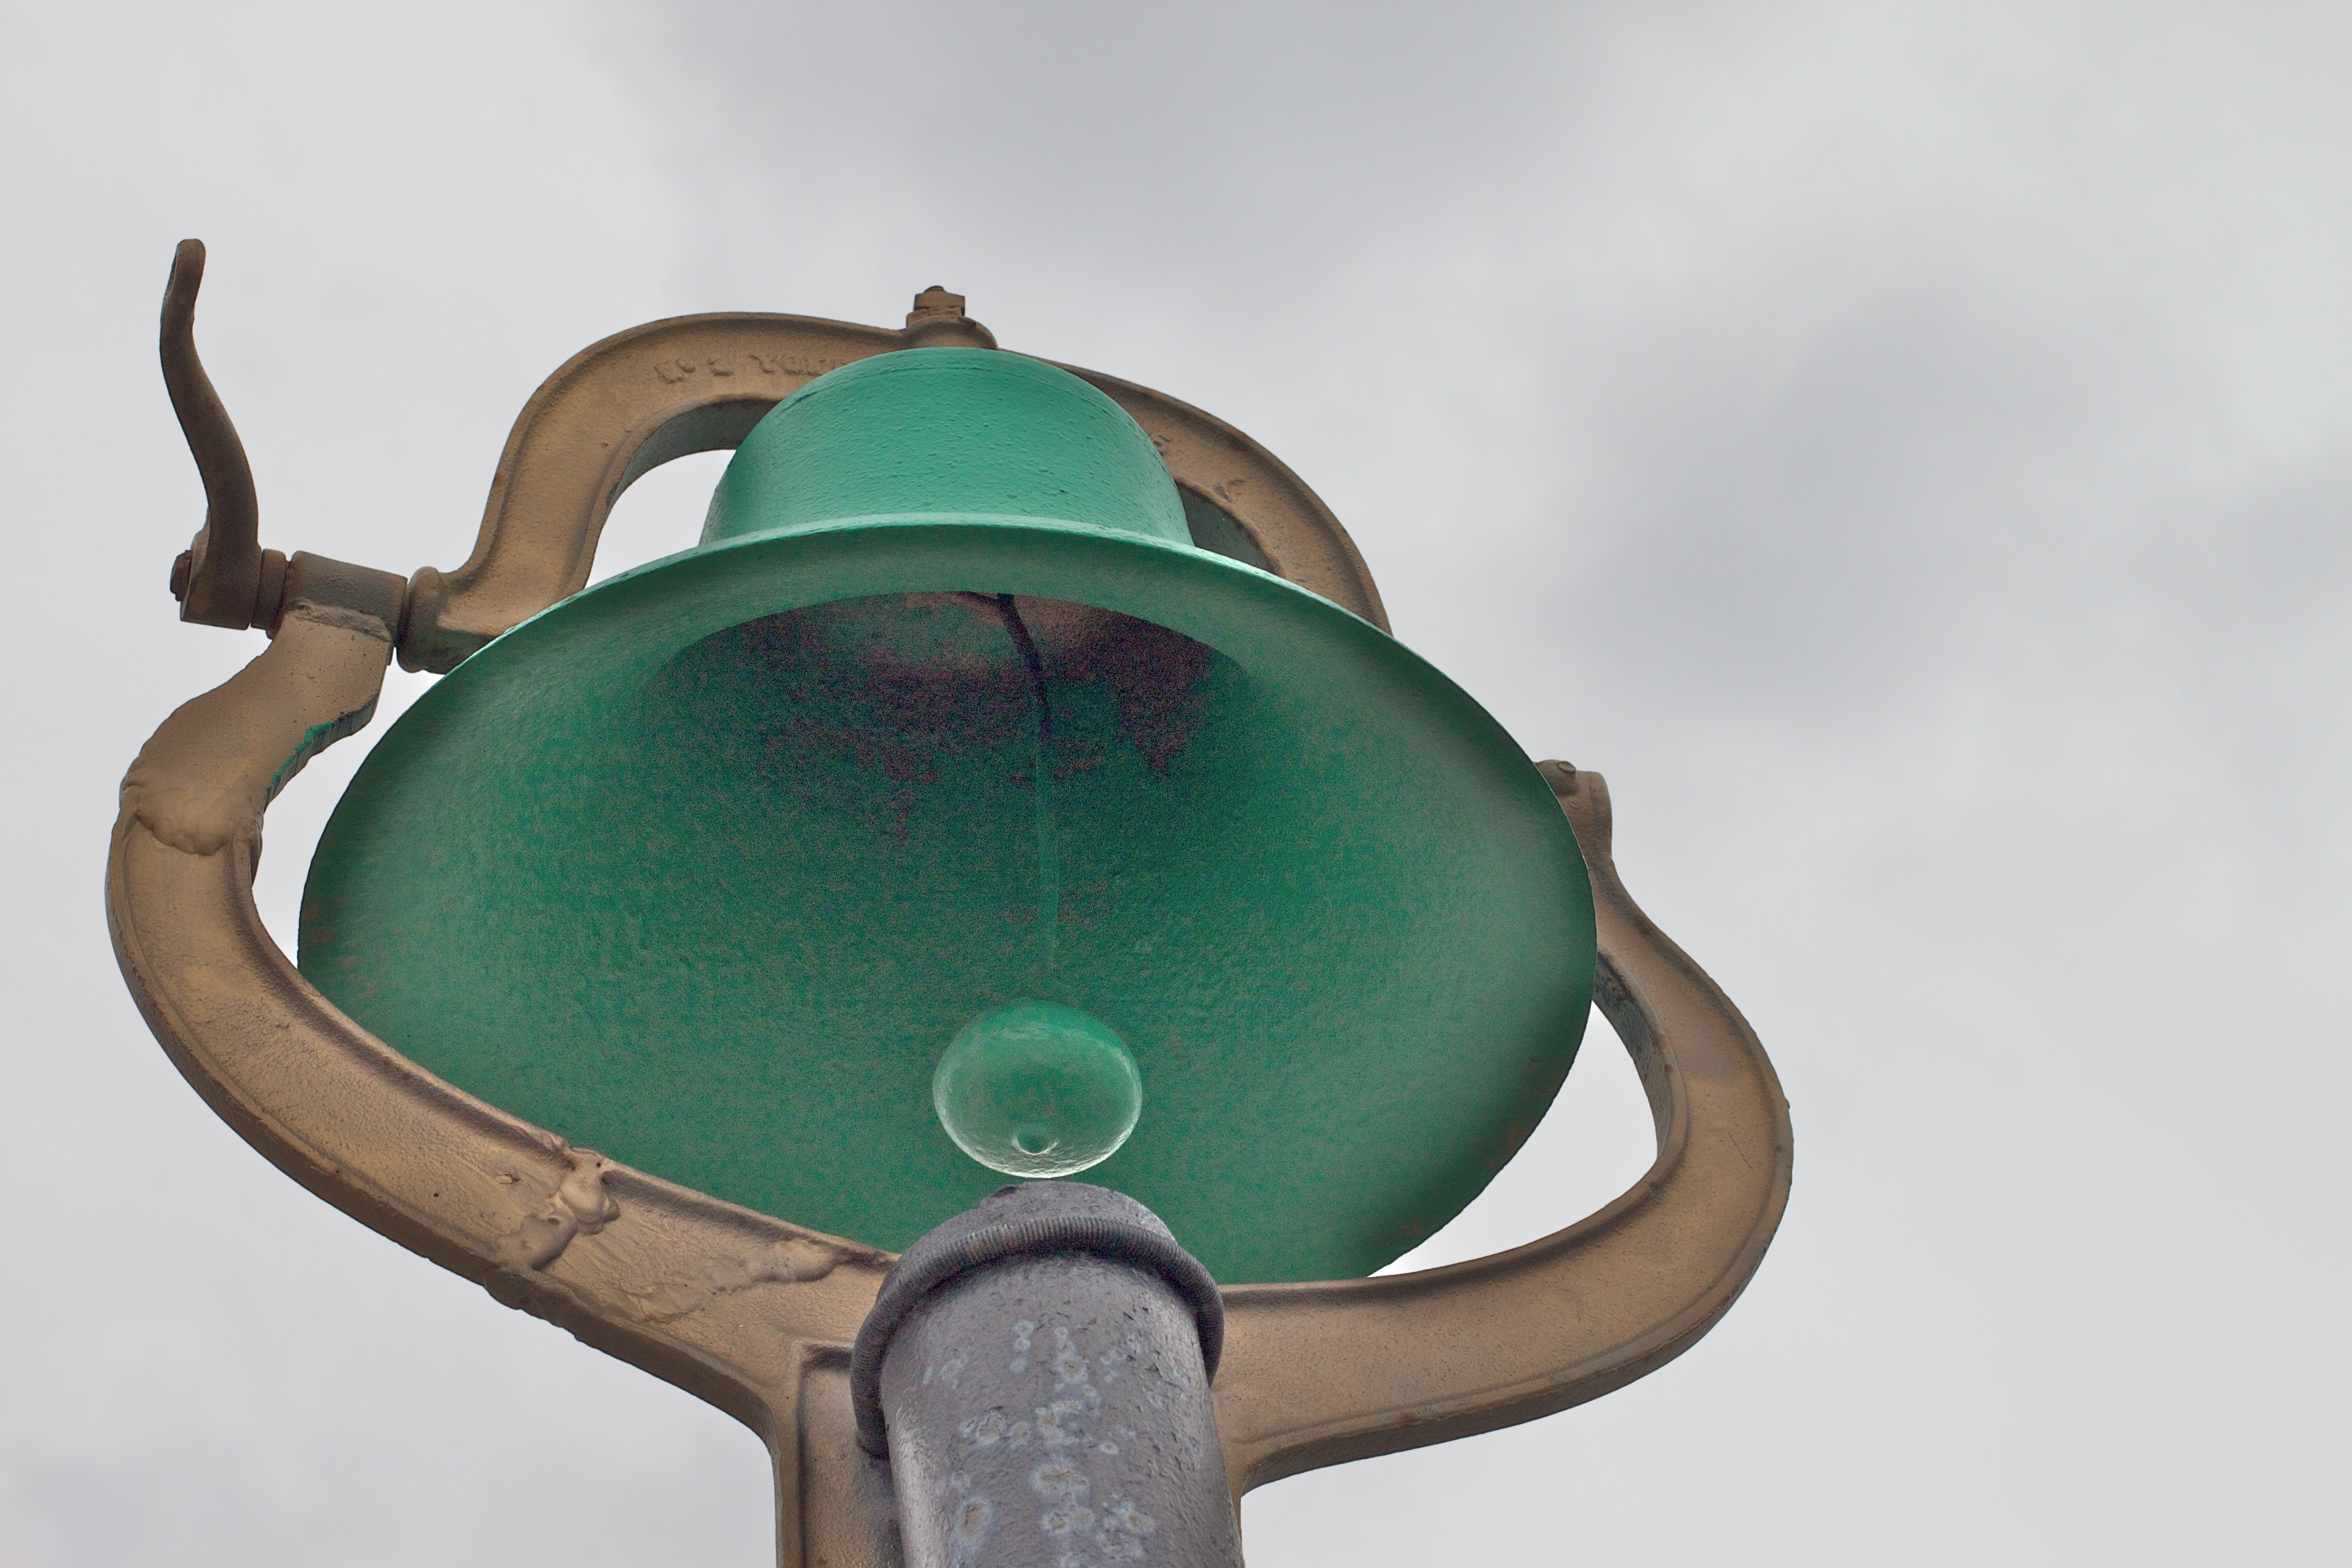
bell, green, lighting, washington, odyssey, man made object